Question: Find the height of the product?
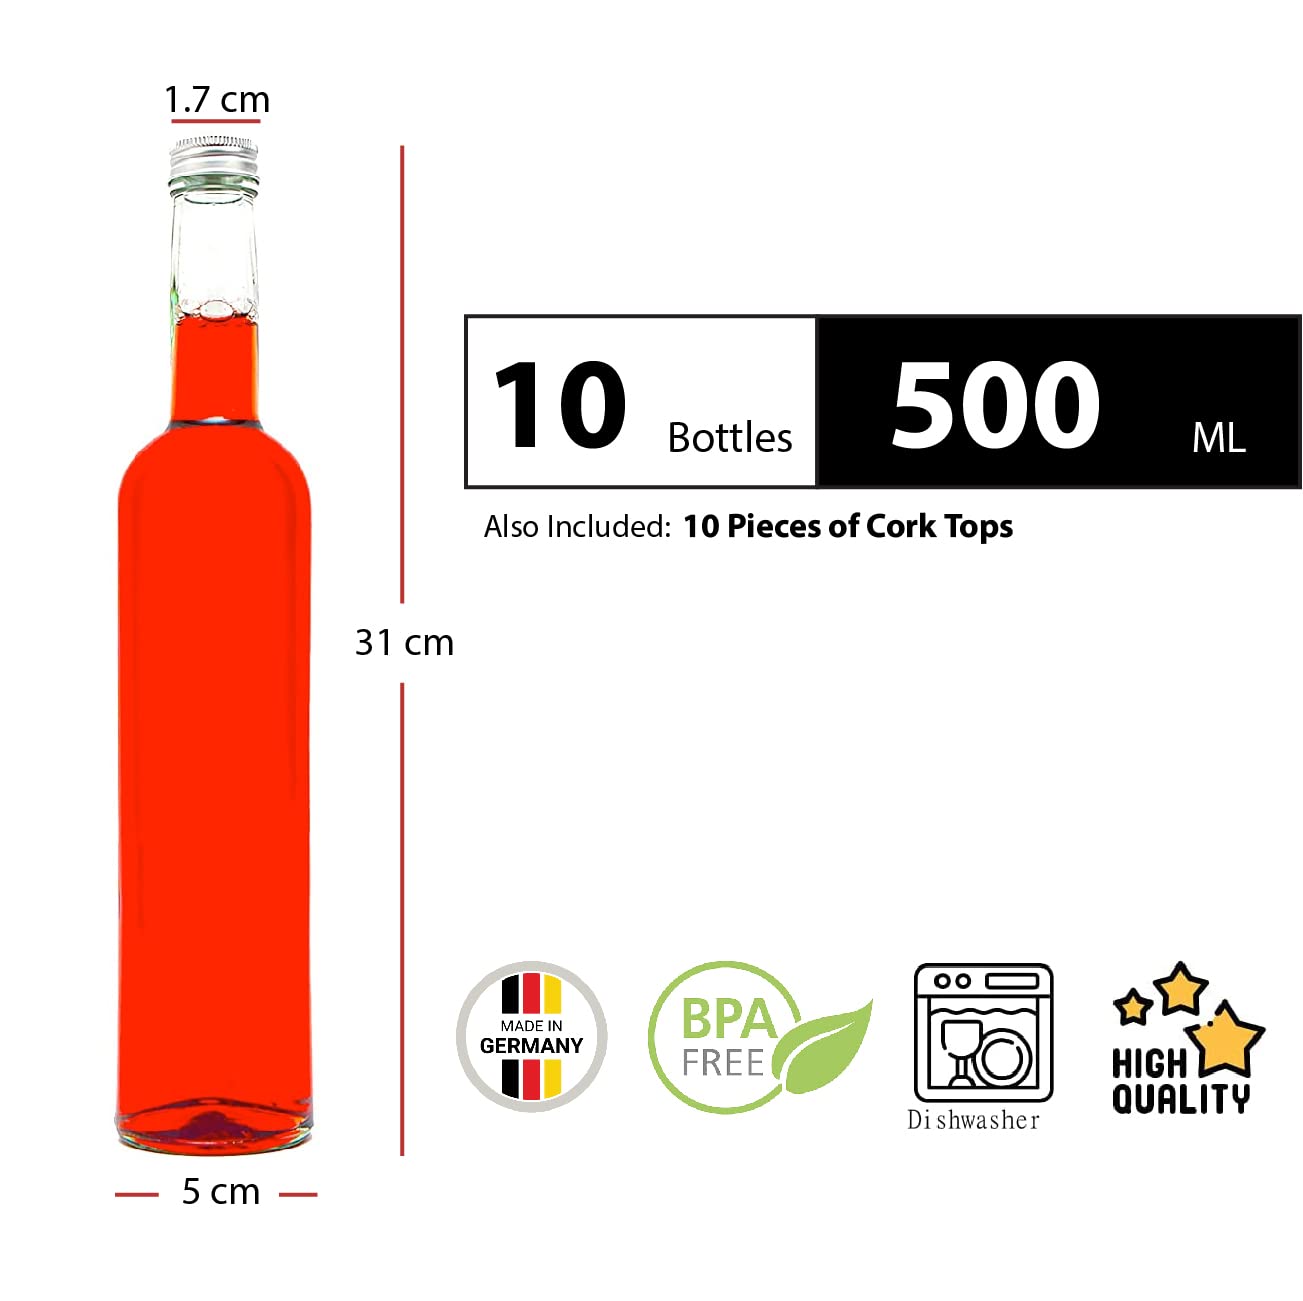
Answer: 31.0 centimetre